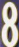
Number: 8